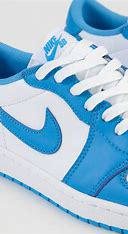
Brand: Nike
Model: 1